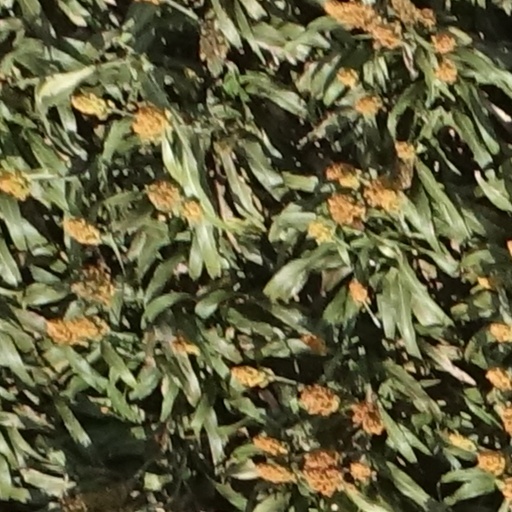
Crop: sorghum